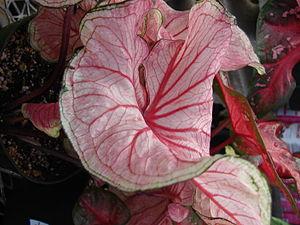
Caladium est un genre d'environ 12 espèces de plantes de la famille des Araceae. Les noms vernaculaires sont, selon les espèces : oreilles d'éléphant, cœur de Jésus et ailes d'ange. Il y a plus de 1 000 cultivars de Caladium bicolor.